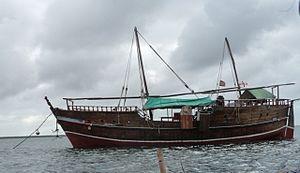
Cette page liste des types de bateaux avec un classement par ordre alphabétique. Dans la mesure du possible, les éléments sont illustrés avec une image représentative. Par ailleurs, les bateaux n'ayant pas encore d'article sur l'encyclopédie sont décrits succinctement. Les navires individuels sont classés dans la catégorie Nom de bateau.
Le Jahazi ou jehazi est un type de voilier traditionnel originaire de Zanzibar, typique de la côte ouest de Madagascar et de la côte orientale de l’Afrique. Le pluriel de jahazi, en swahili, est majahazi.
Le boutre ou dhow / daou est un type de voilier arabe traditionnel en bois, à un ou plusieurs mâts grées avec des voiles triangulaires ou trapézoïdale, originaire de la mer Rouge. C'est un terme générique qui regroupe également d'autres types de navires proches et dans l'océan Indien, il désigne aussi un petit caboteur à voile ou moteur, descendant plus ou moins direct de ces embarcations traditionnelles.